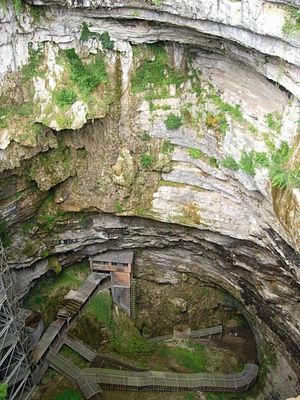
Le Gouffre de Padirac
Le Gouffre de Padirac est l'entrée monumentale d'une cavité naturelle, situé dans le Lot en France, d'une dimension de 35 mètres de diamètre environ. Au fond de ce gouffre, à 103 mètres de profondeur, coule une rivière souterraine qui parcourt une partie d'un grand réseau de plus de 55 kilomètres de développement.